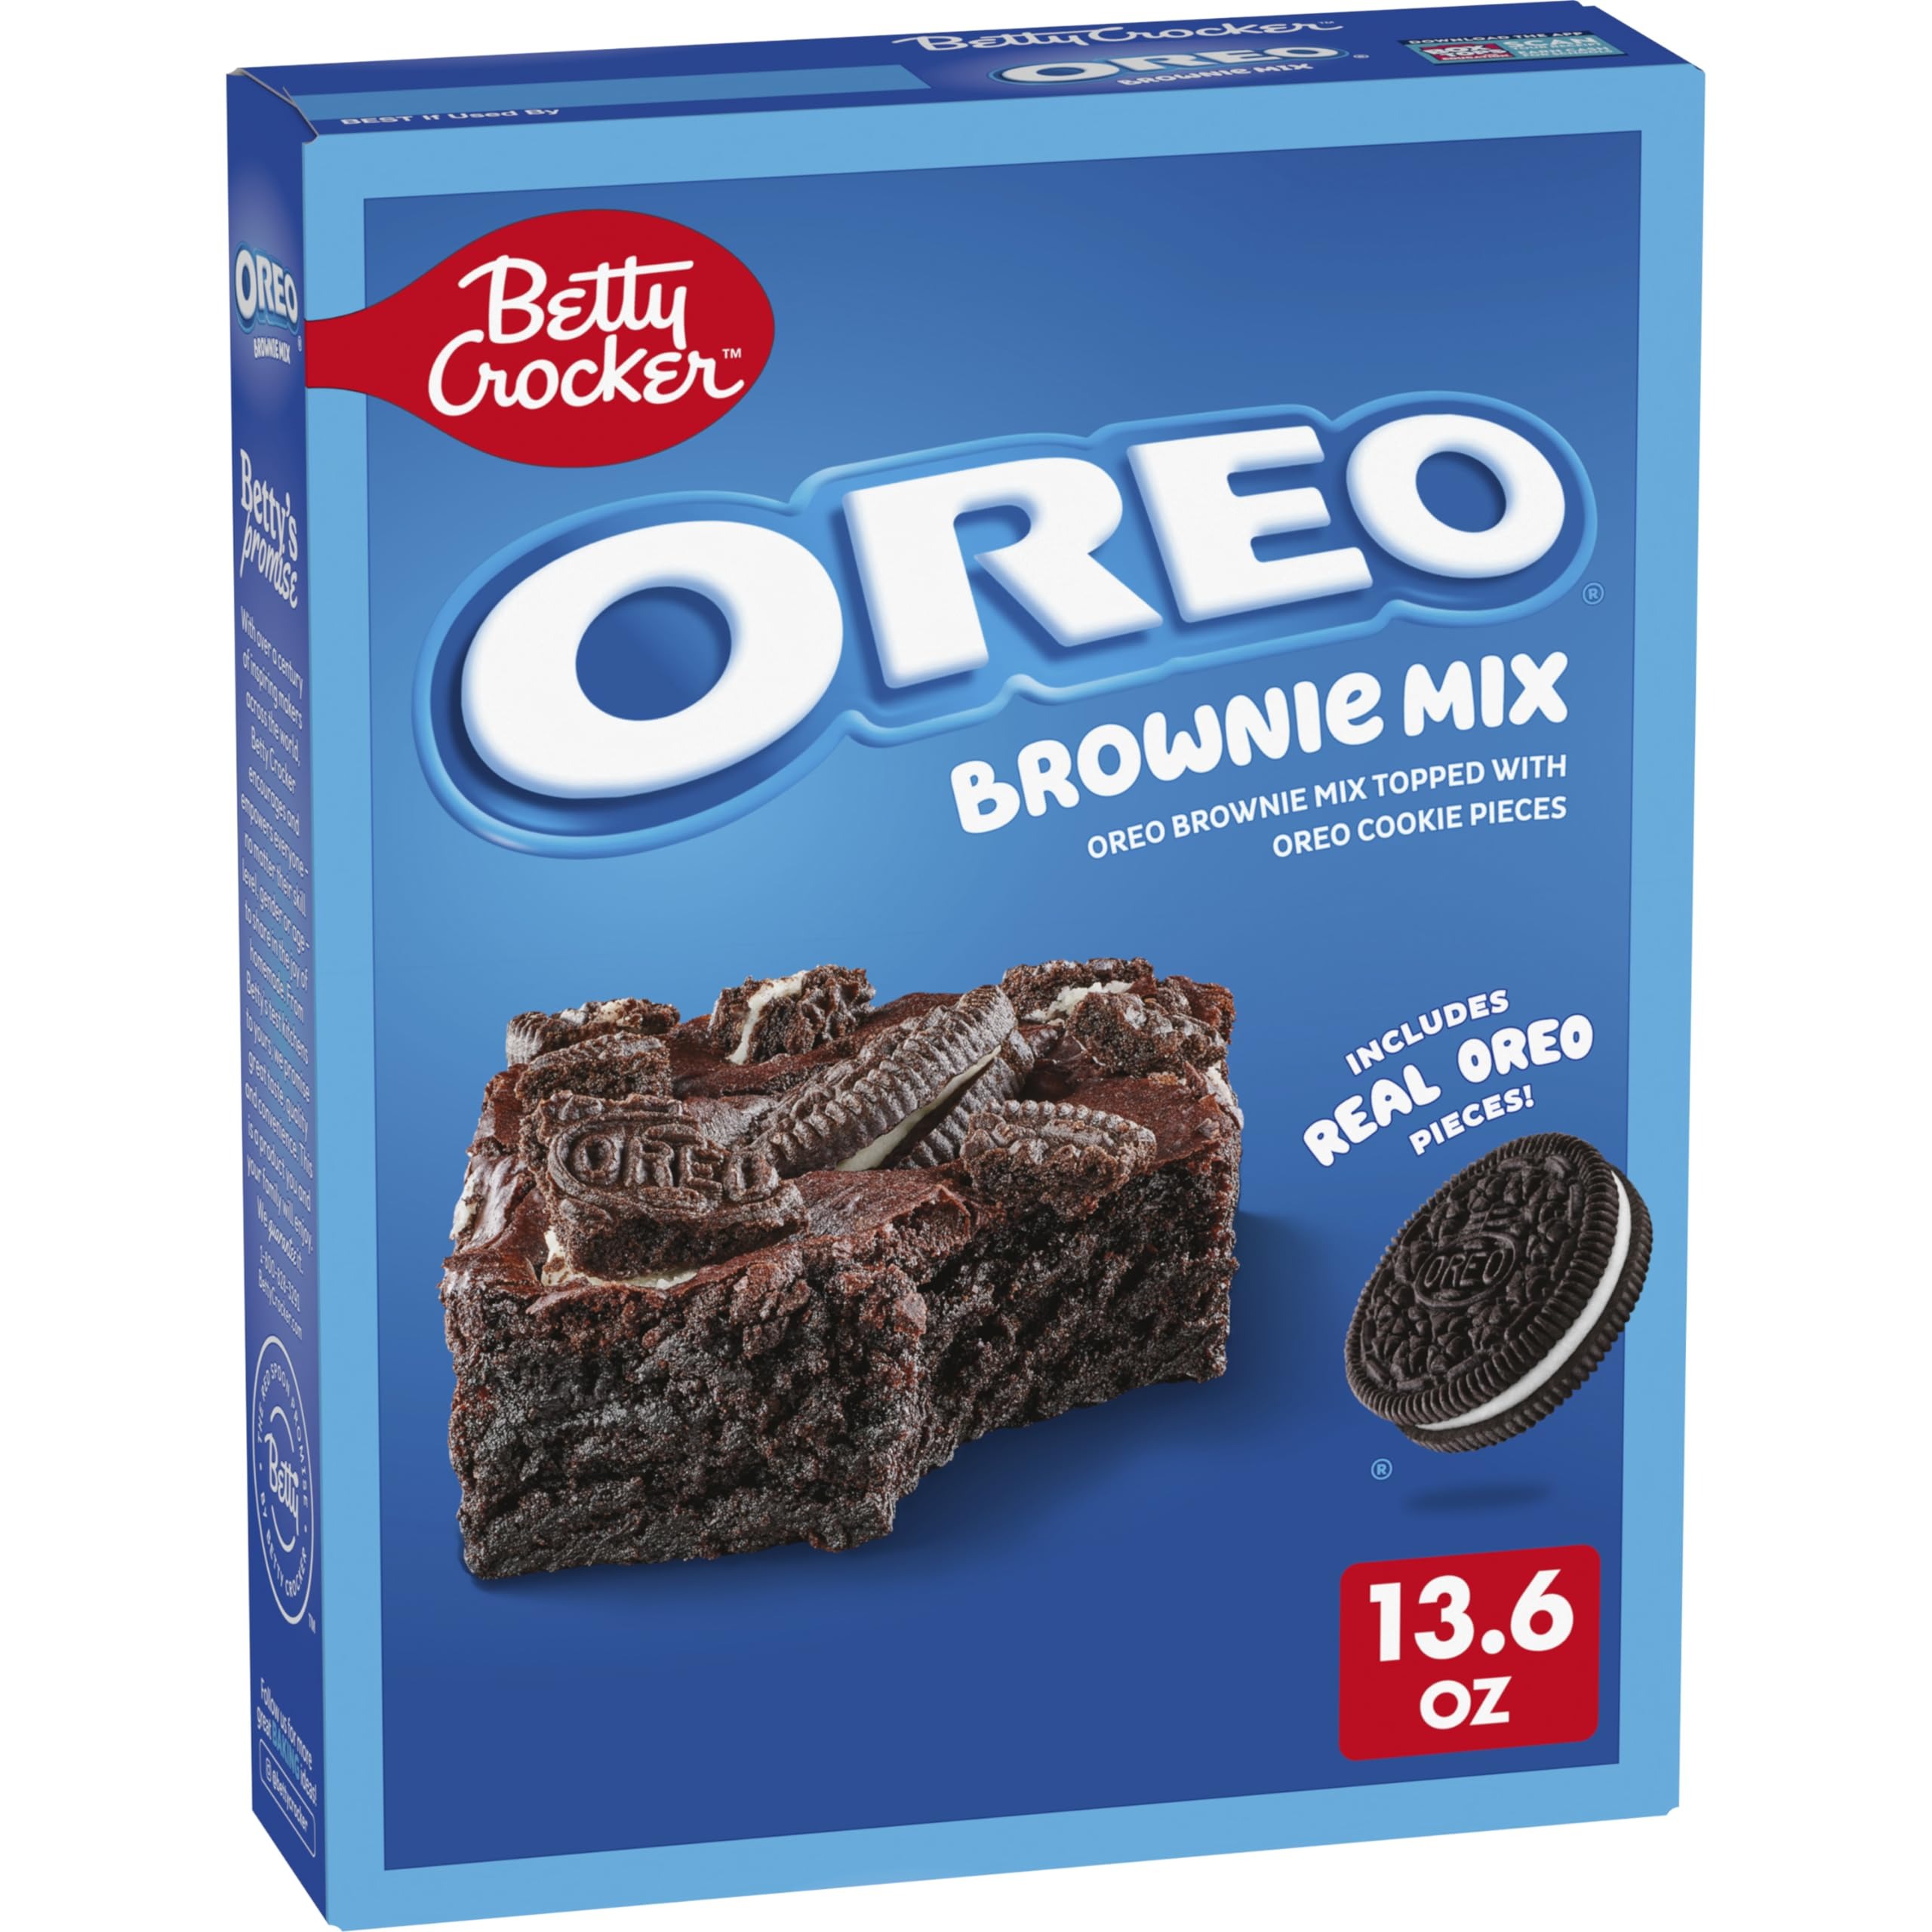
Item Name: Betty Crocker OREO Brownie Mix, OREO Brownie Mix Topped With OREO Cookie Pieces, 13.6 oz
Bullet Point 1: BETTY CROCKER & OREO: Betty Crocker Brownie Mix with real OREO Cookie Pieces you can sprinkle on top of the batter before baking
Bullet Point 2: QUICK AND EASY: Just stir dry baking mix with water, oil and egg and bake following directions on the box to create a dessert the whole family can enjoy
Bullet Point 3: SPECIAL OCCASION TREATS: Bake OREO brownies for sweet celebrations and everyday moments; Ideal for office treats, birthday parties, and more
Bullet Point 4: PANTRY STAPLE: Betty Crocker brings you trusted favorites you know and love
Bullet Point 5: CONTAINS: One 13.6 oz box of Betty Crocker OREO Brownie Mix
Value: 13.6
Unit: Ounce

Price: 4.39